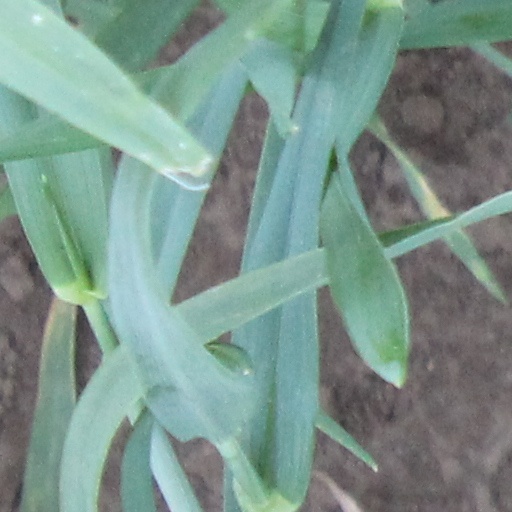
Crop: wheat